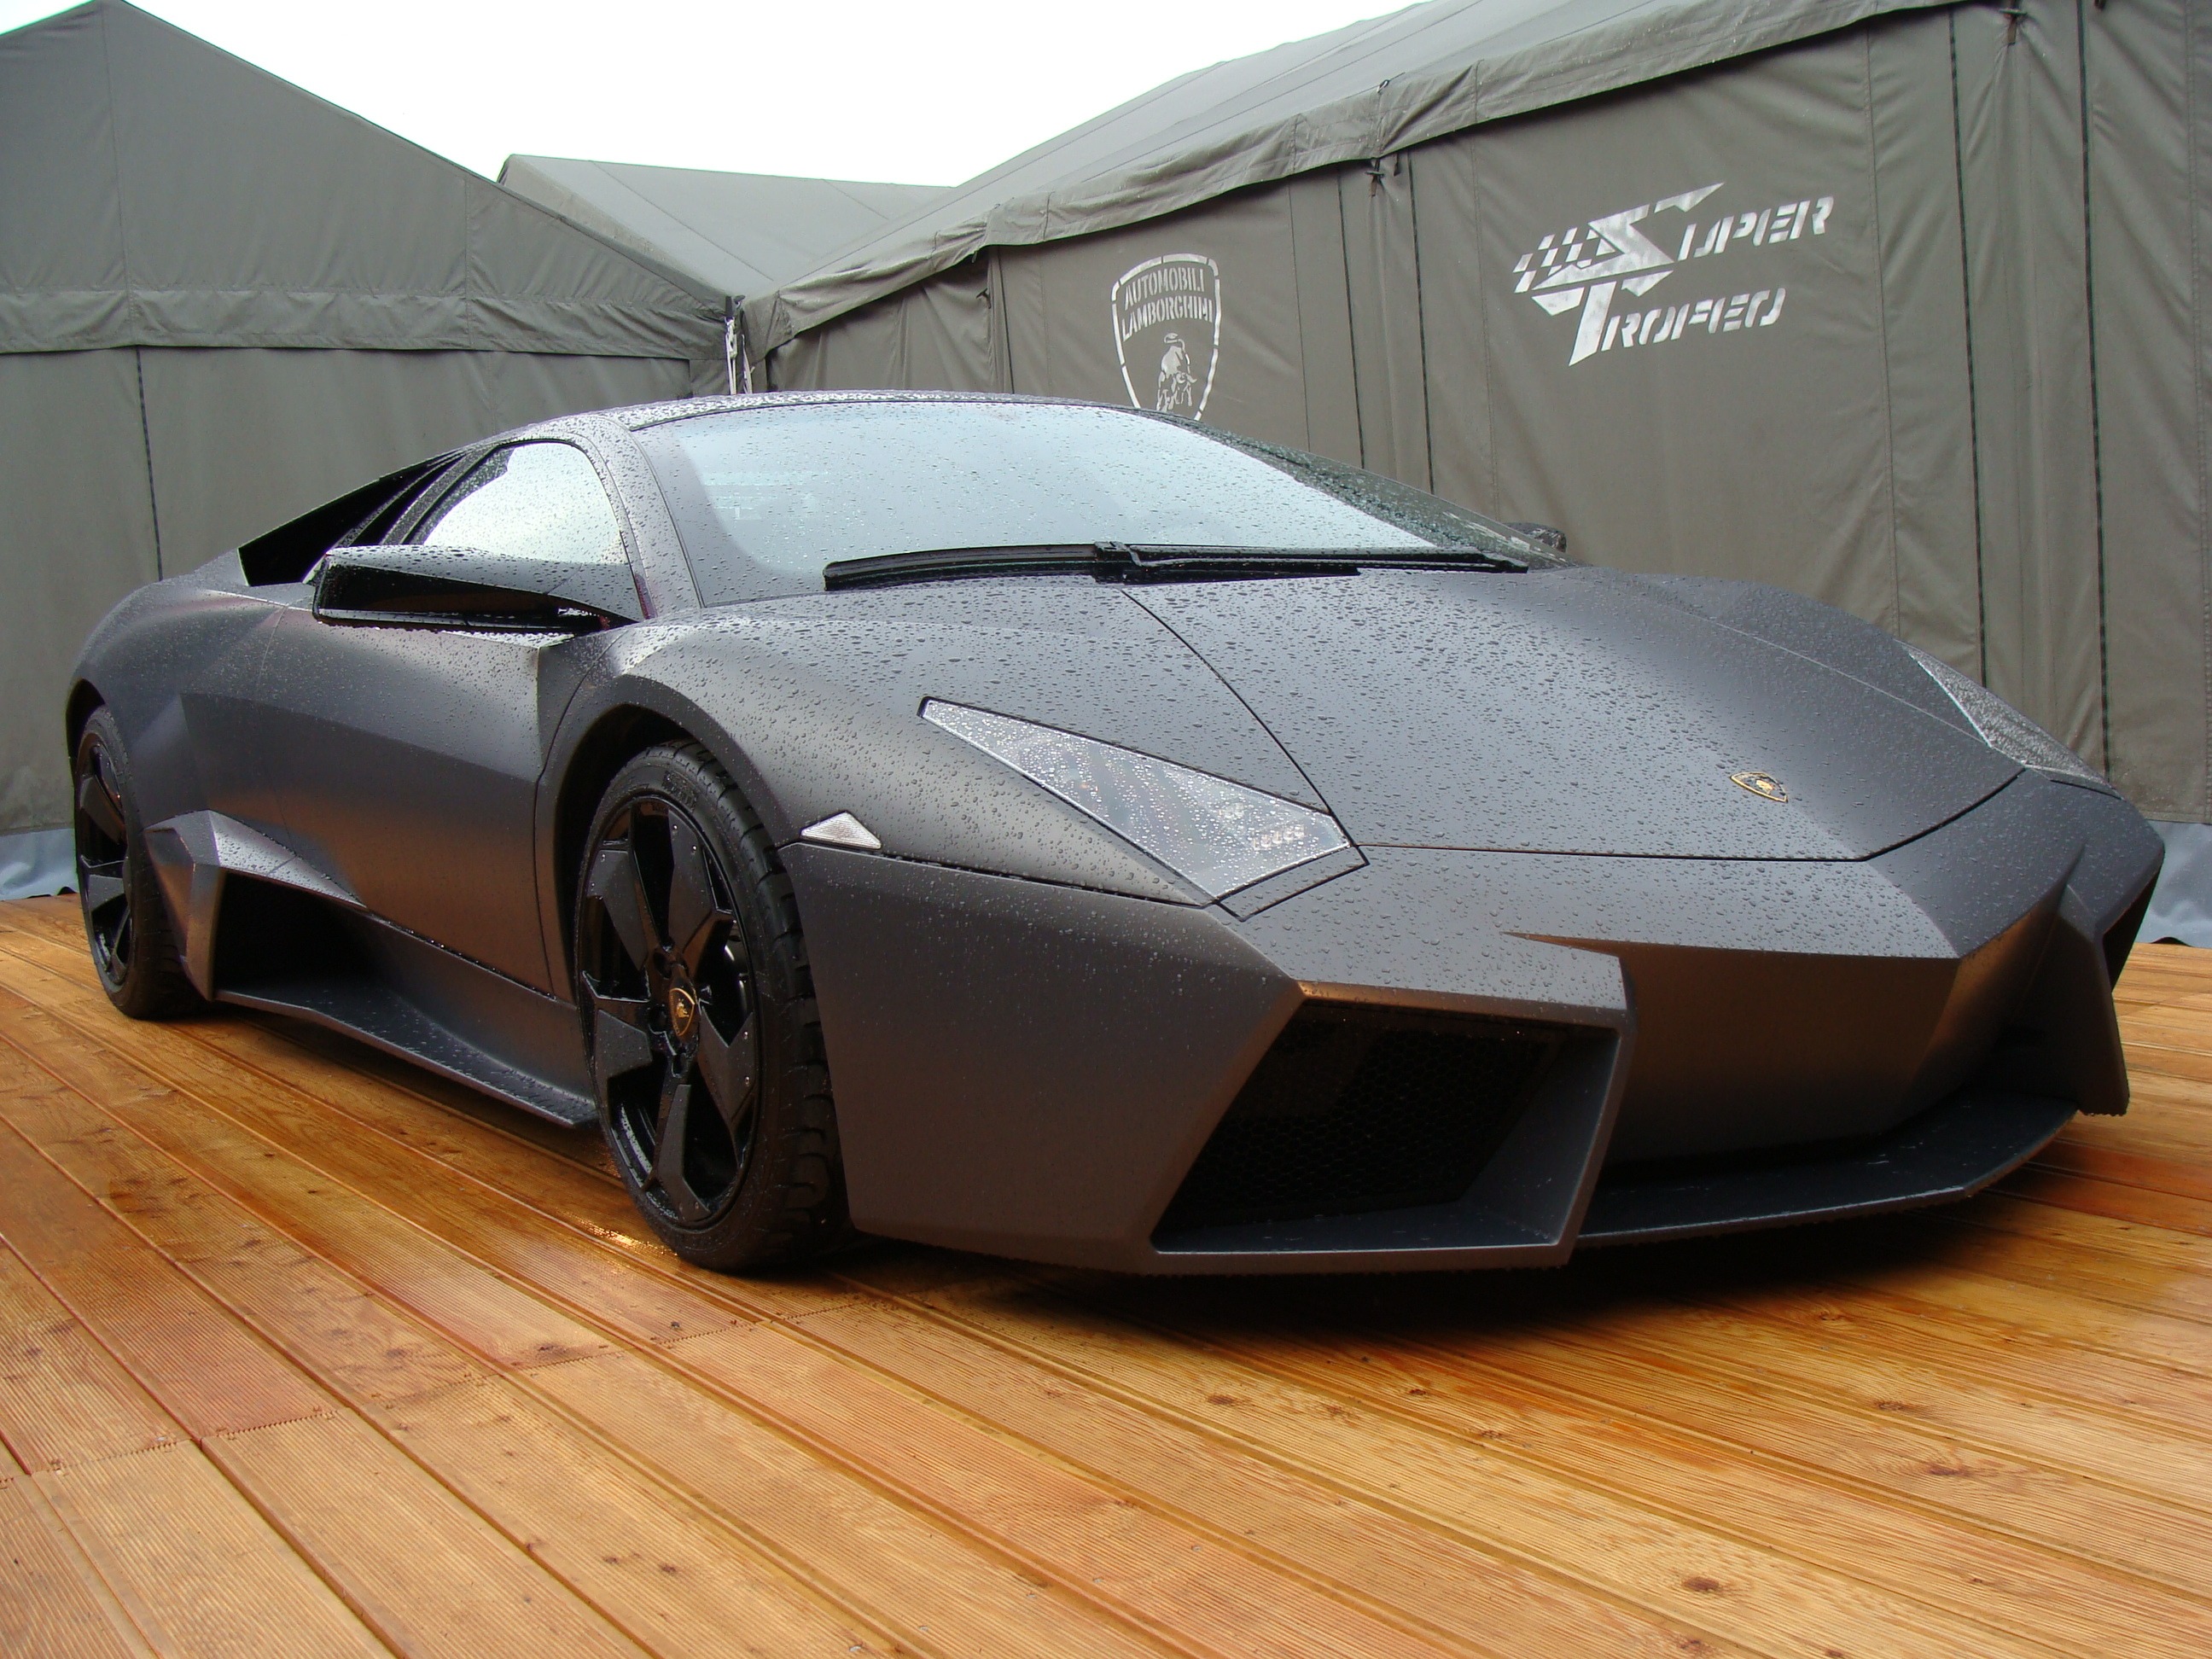
car, wheel, automobile, raindrop, vehicle, auto, drip, sports car, bumper, supercar, lamborghini, land vehicle, lamborgini, automobile make, automotive exterior, automotive design, performance car, lamborghini revent n, lamborghini murci lago